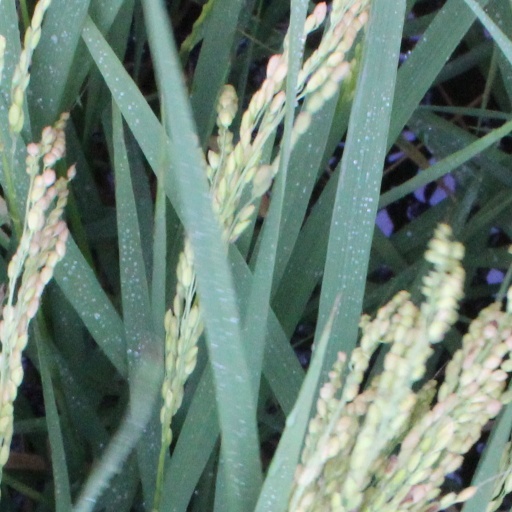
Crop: rice